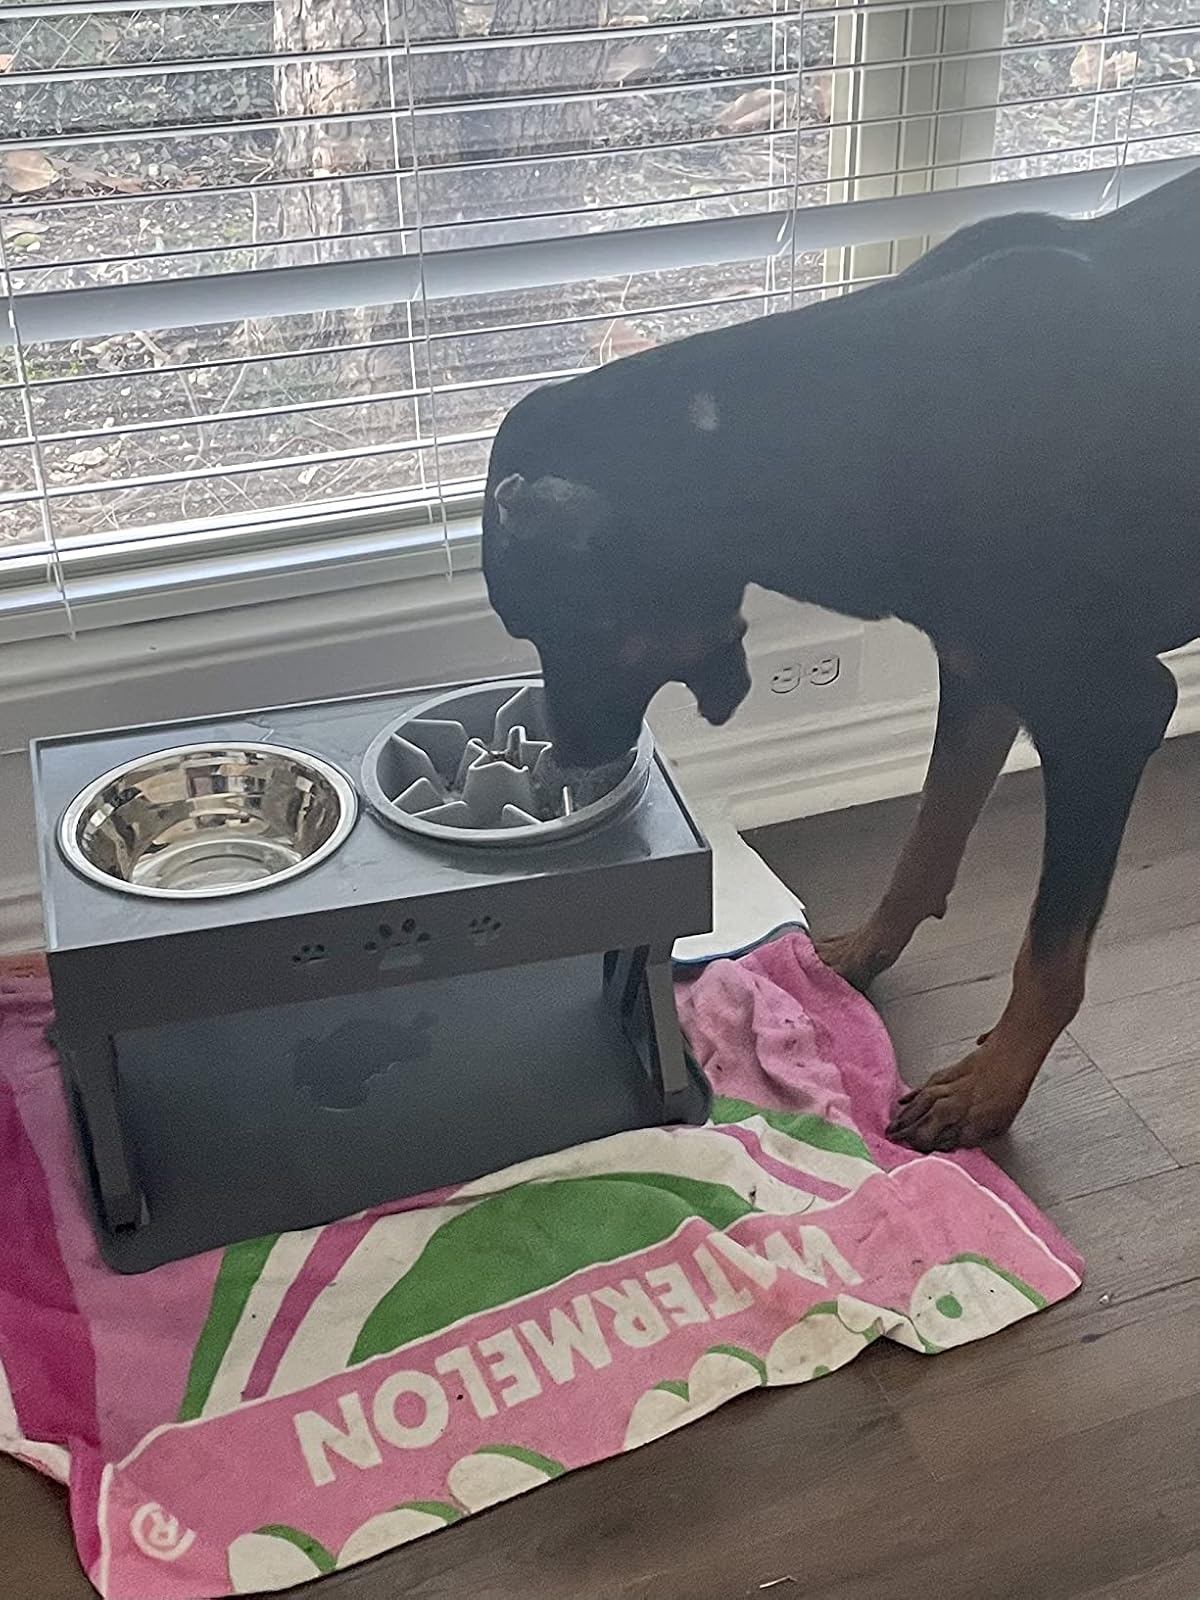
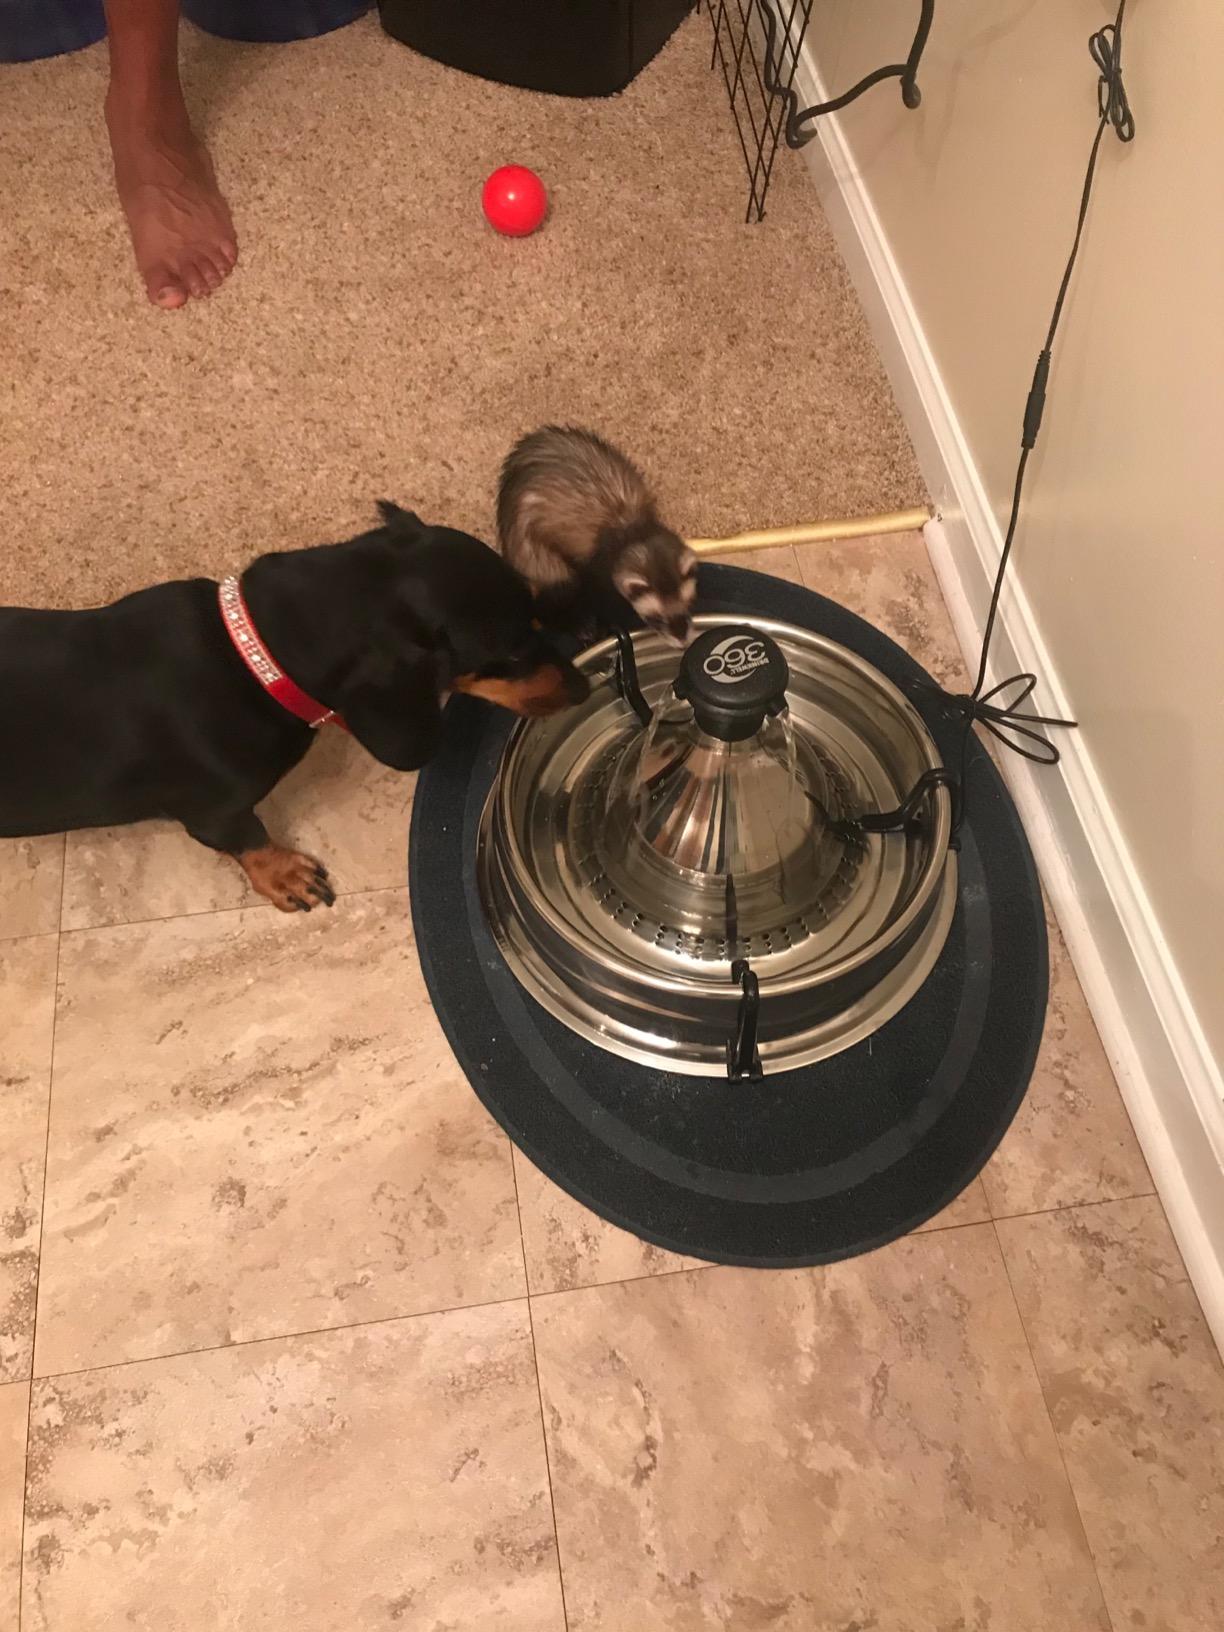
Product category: items_bowl
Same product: no